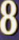
Number: 8